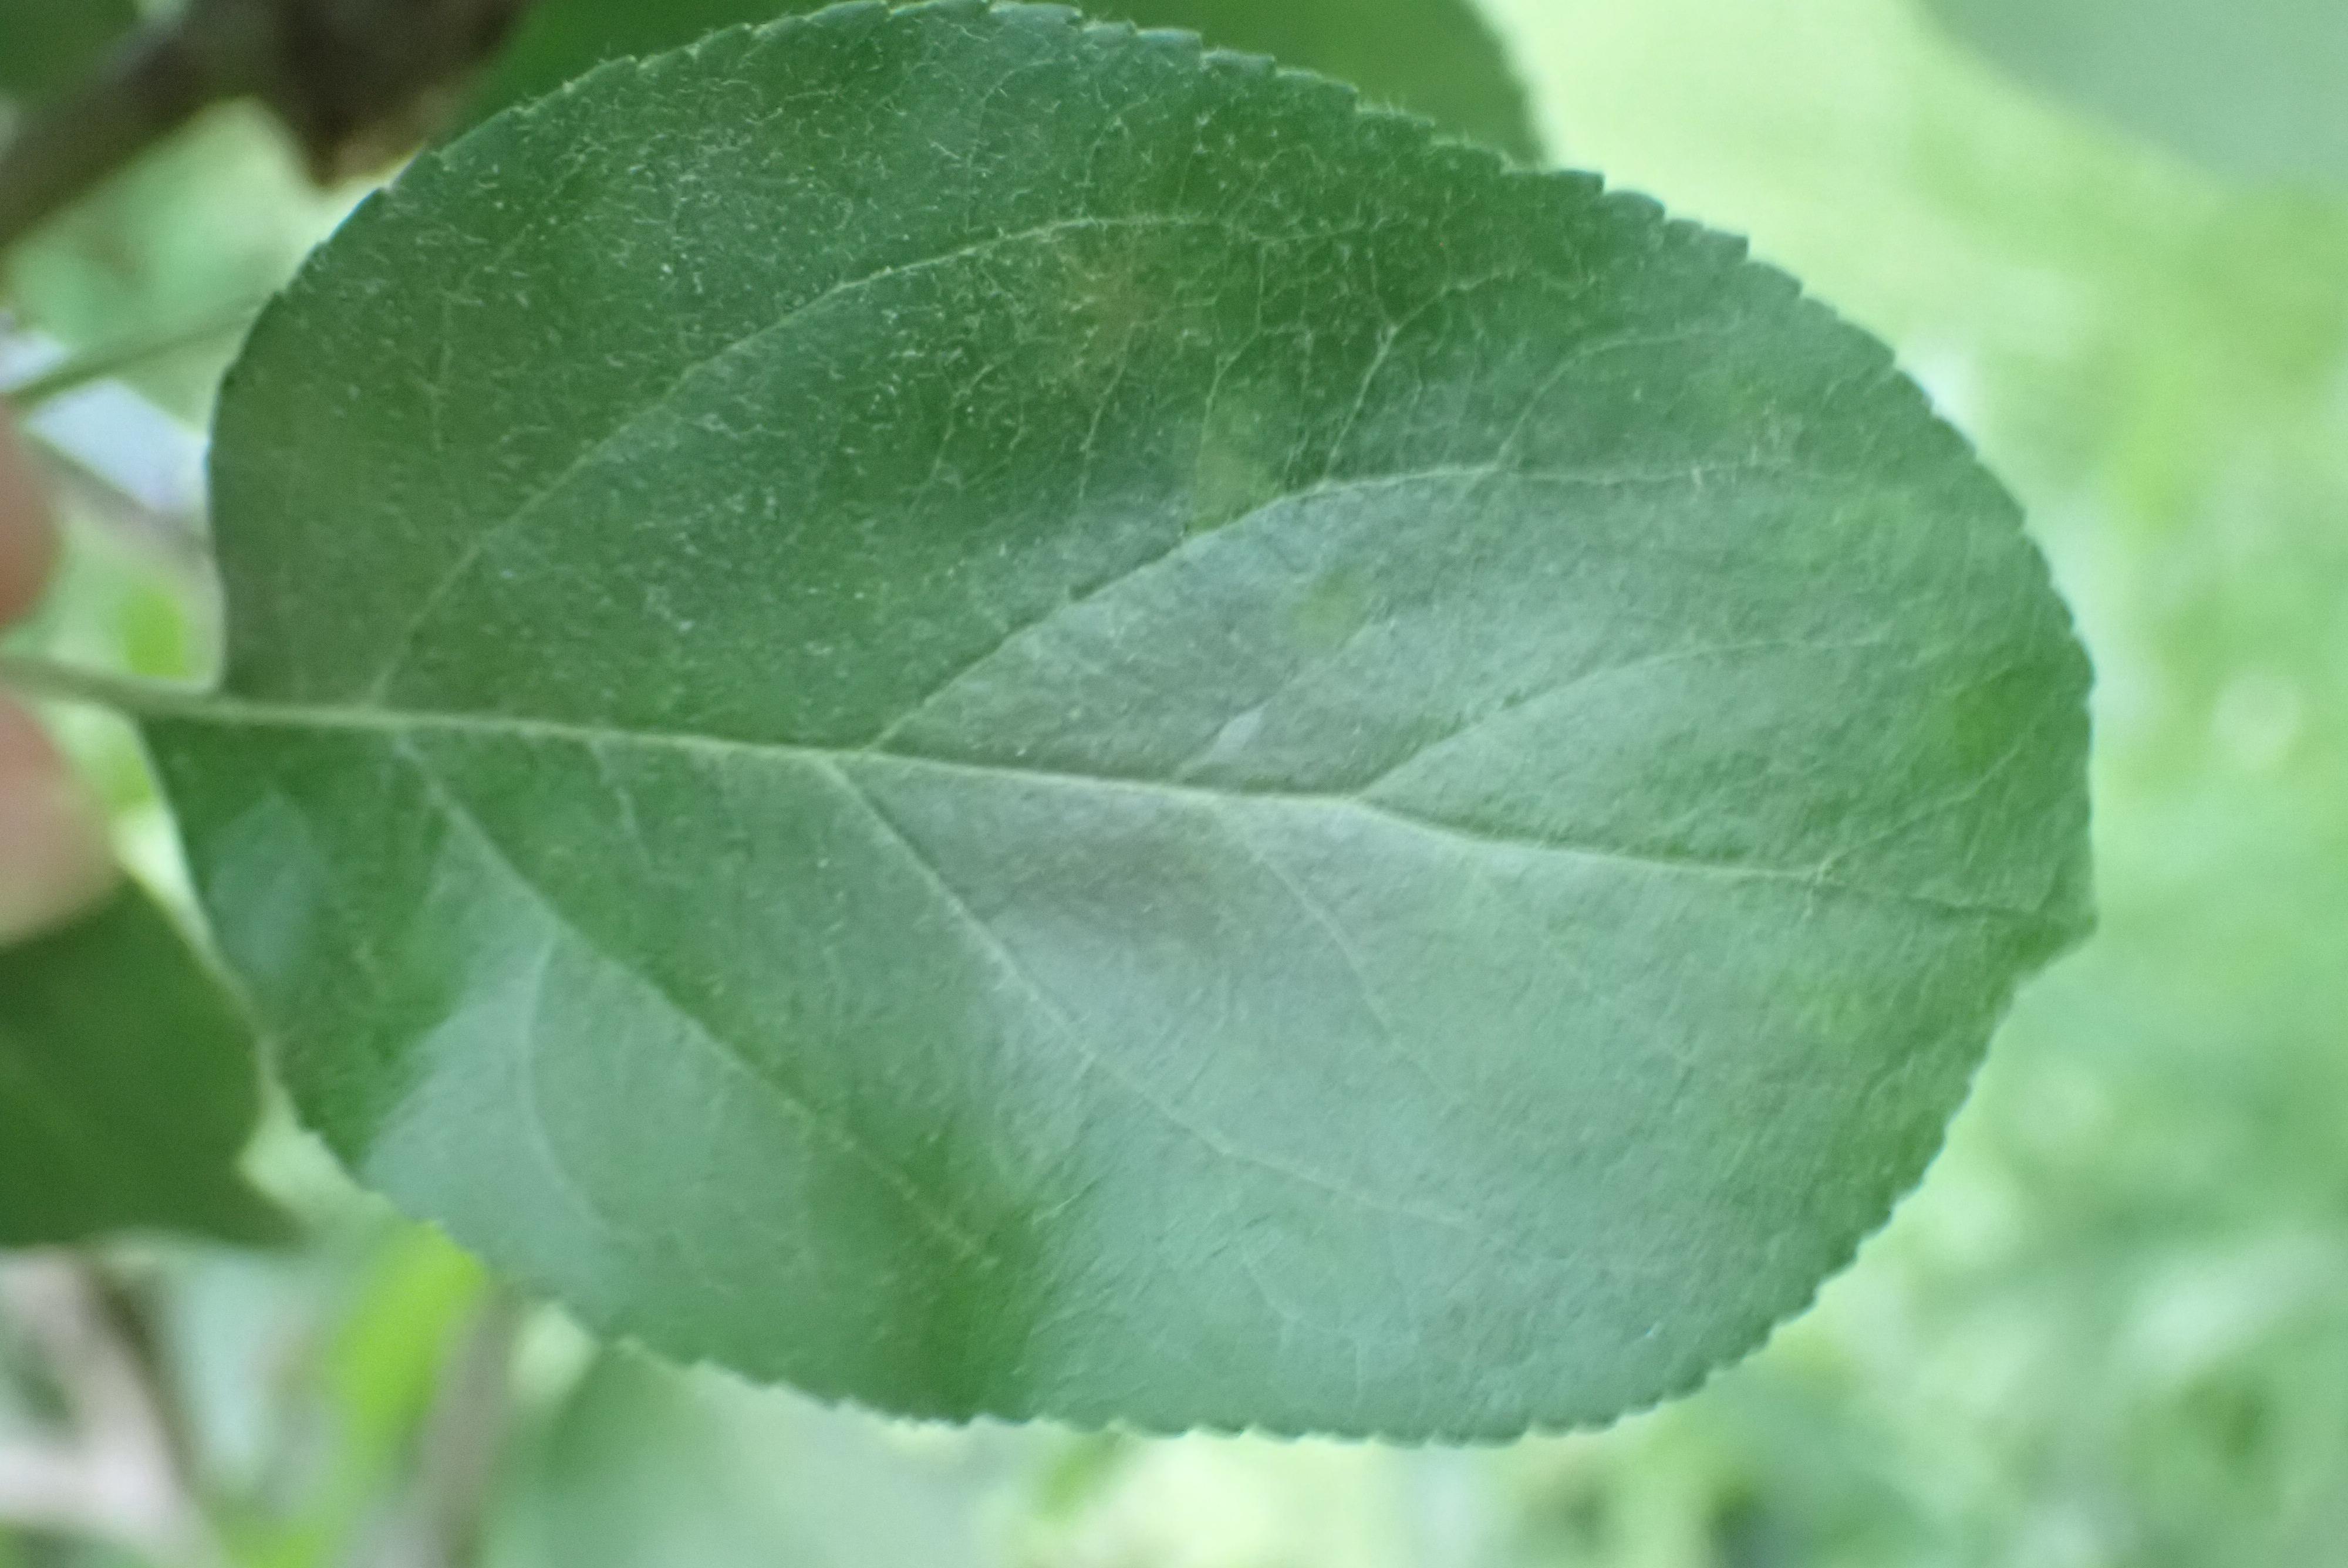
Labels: scab